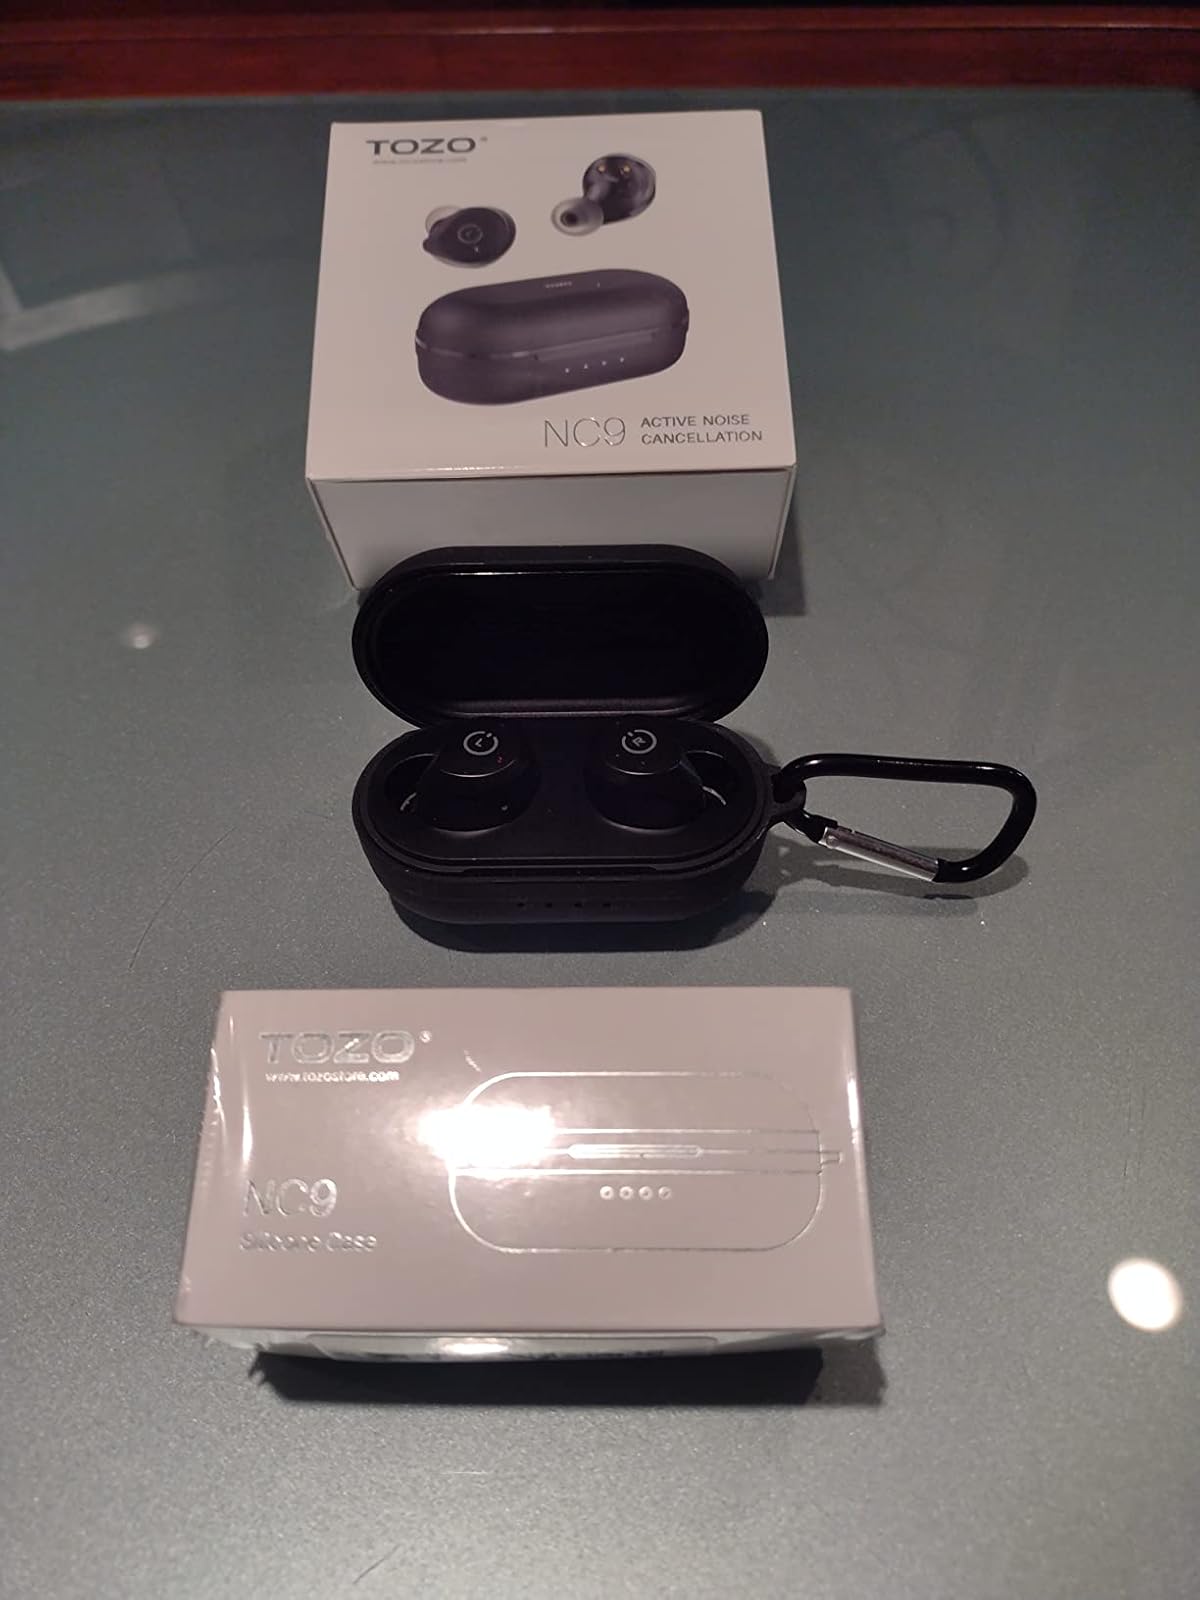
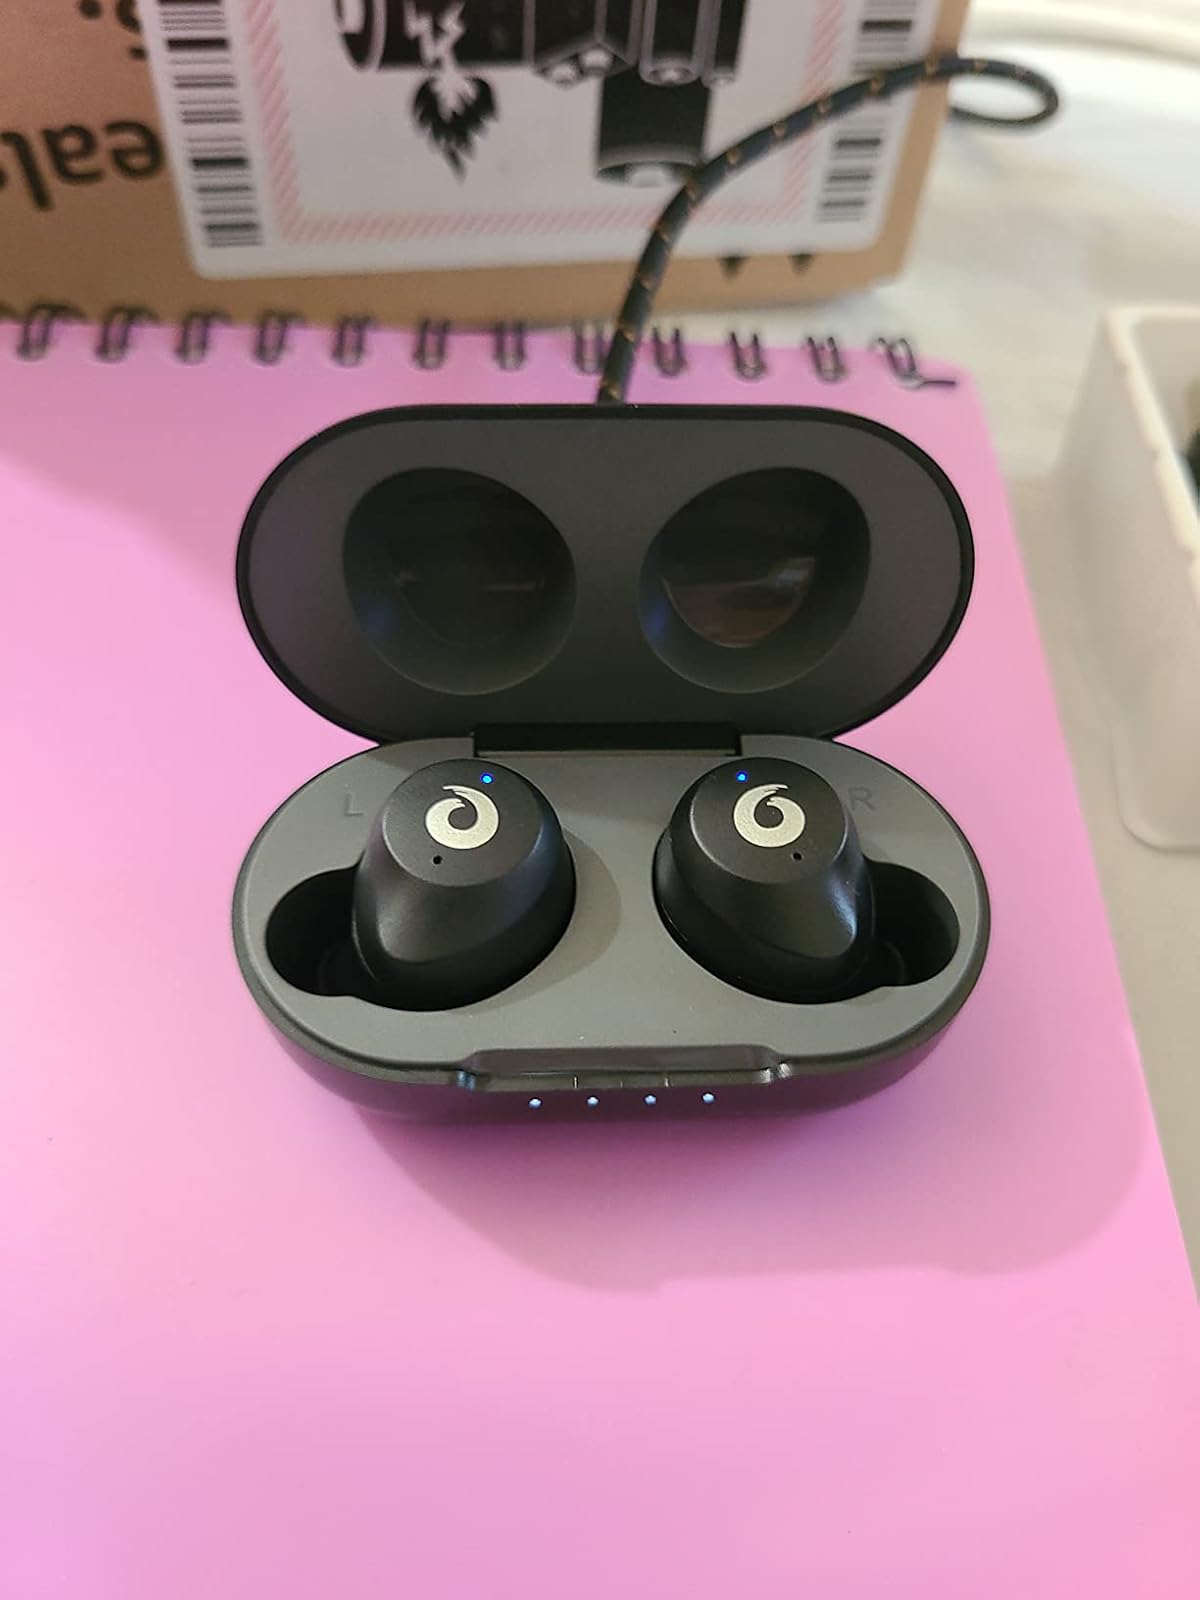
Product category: earbuds
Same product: no